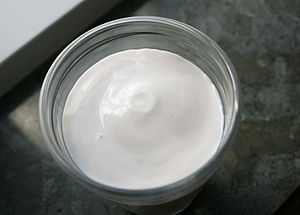
Tykmælk
Skål med tykmælk
Tykmælk er et mælkeprodukt, der er fremstillet i Danmark gennem hundreder af år. Oprindeligt fremstilledes det ved henstand af mælk, podet med sur mælk eller andre kulturholdige fødevarer. Nu anvender man sødmælk, der er homogeniseret og højpasteuriseret ved omkring 90 grader, og derefter syrnet med mælkesyrebakterier. Efter omkring et døgns syrning omrøres, nedkøles og emballeres det. Tykmælk er syrnet med en såkaldt DL-kultur, der er en blandingskultur af mælkesyrebakterier samt Acidophilus-kultur, der giver en blød, frisk, syrlig og aromatisk smag. Tykmælk er et af de mest populære syrnede mælkeprodukter i Danmark.